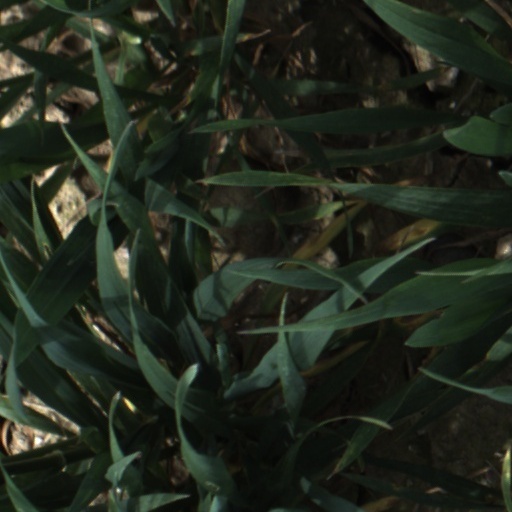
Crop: wheat